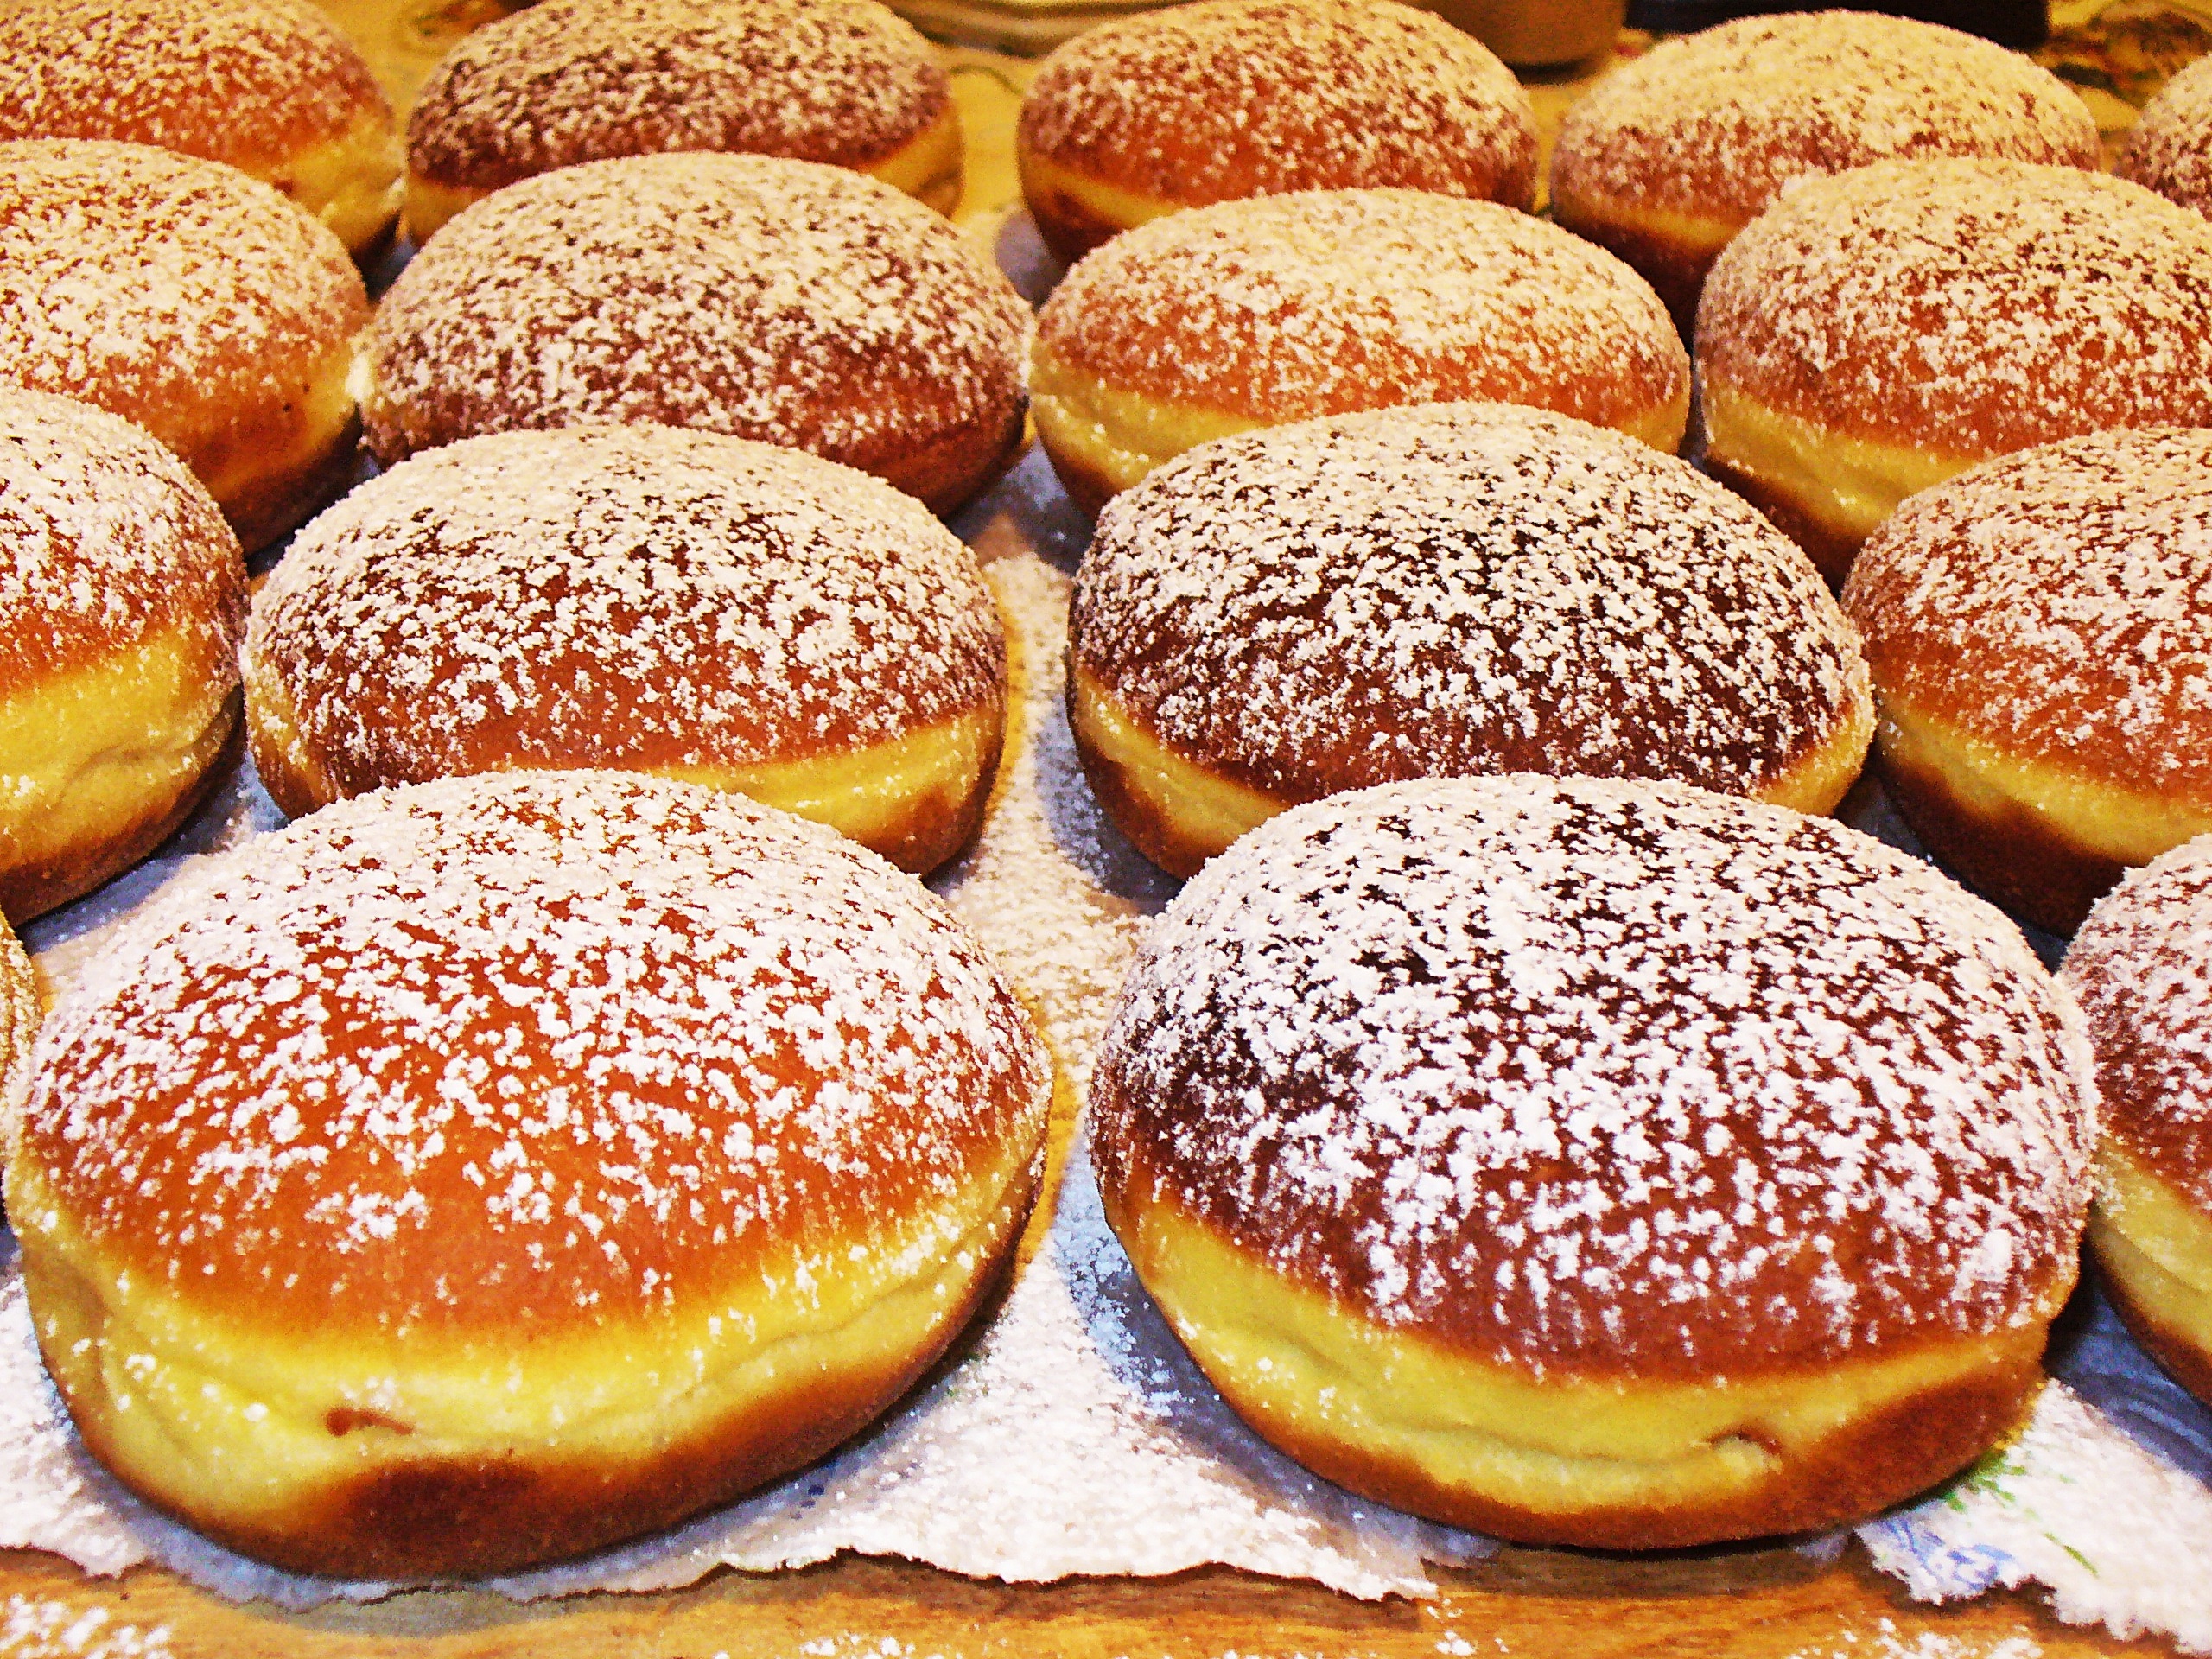
sweet, dish, food, kitchen, baking, dessert, cuisine, delicious, cake, pastry, bakery, jam, calories, pastries, eating, sweets, donuts, baked goods, cakes, the cake, pastry shop, frying, anpan, fat thursday, p czki, sufganiyah